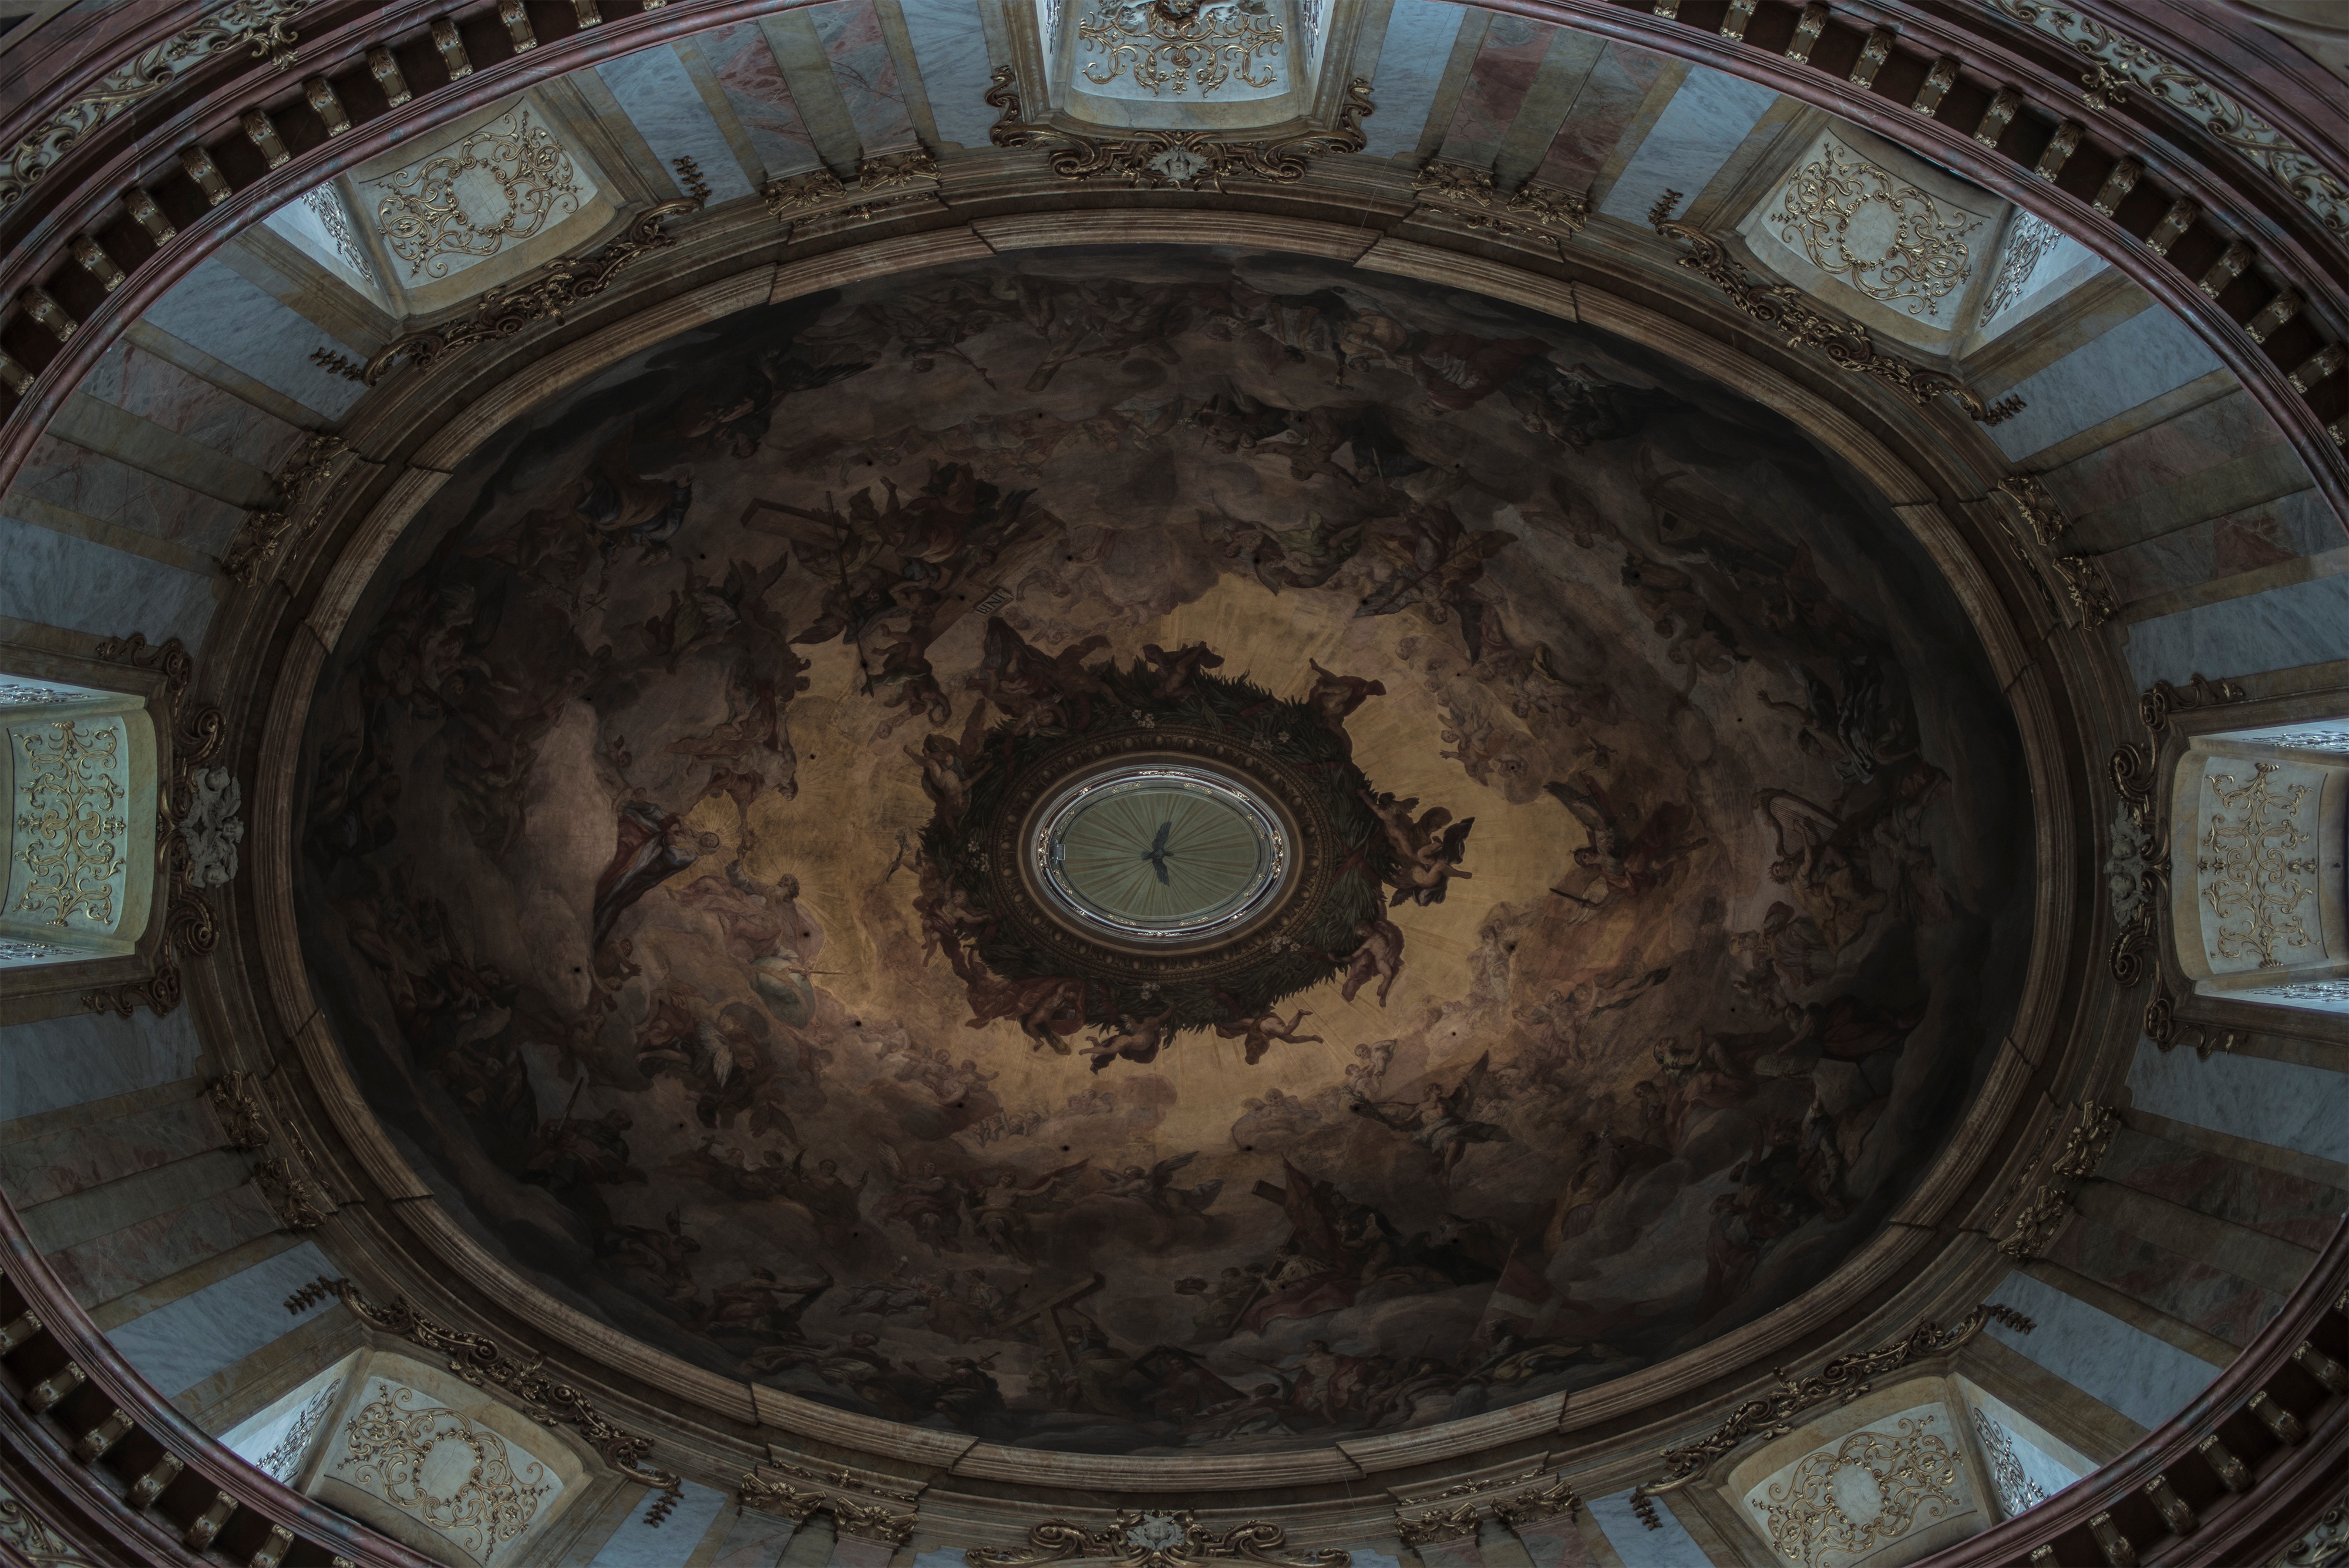
architecture, arch, circle, baptistery, art, symmetry, basilica, dome, ancient rome, ancient history